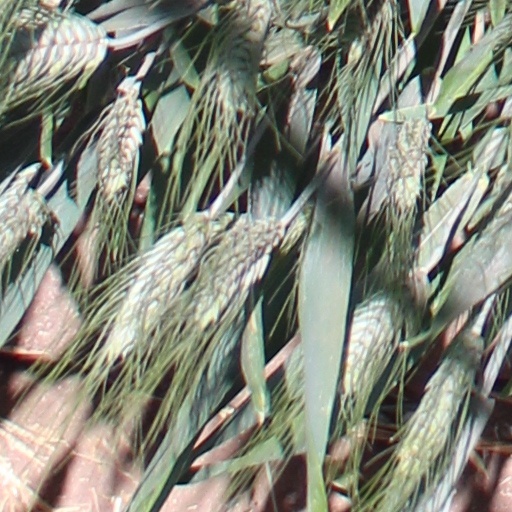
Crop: wheat